Sky position (RA, Dec in degrees): 153.967, 2.558
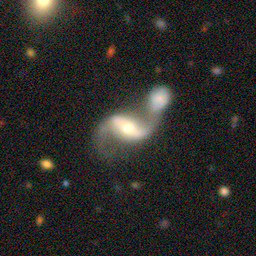
Galaxy morphology: Merging Galaxies